History of the South African Air Force

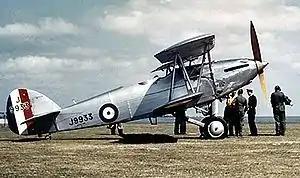
The Hawker Hartbeest: one of the most common early World War II fighter aircraft of the SAAF

When war broke out on 3 September 1939, the SAAF was ill-prepared, not only for the defence of the Union but also lacking in any capability to provide any tangible support to the Commonwealth. The 1934 Five Year Plan for expansion had not materialised and the SAAF still consisted of only 160 permanent force officers, 35 cadets and 1,400 other ranks organised into one operational and two training squadrons, as well as five shadow squadrons that existed only on paper. The training schemes implemented since 1934 had focused on volume and although over 1,000 pilots had been trained – these pilots could fly, but were not competent as combat pilots. Also, no air observers had yet been trained. The 104 aircraft air fleet was considered obsolete with the front-line operational aircraft consisting of four Hurricanes Mkl's, one Blenheim bomber and one Fairey Battle. Fortunately, there was no enemy activity in the region in the initial period of the war, permitting time to expand and re-structure the SAAF.